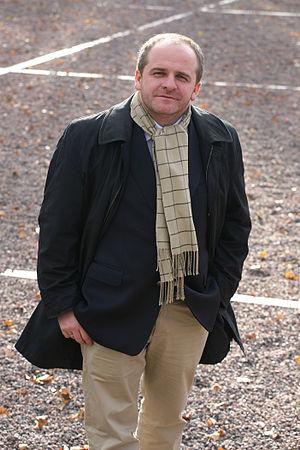
Paweł Robert Kowal, né le 22 juillet 1975 à Rzeszów, est un homme politique polonais. En 2005, Paweł Kowal a été élu à la Chambre basse du Parlement polonais comme le représentant du parti Droit et justice à la 12ᵉ circonscription de Chrzanów. Il a été réélu en 2007.